Alpamayo

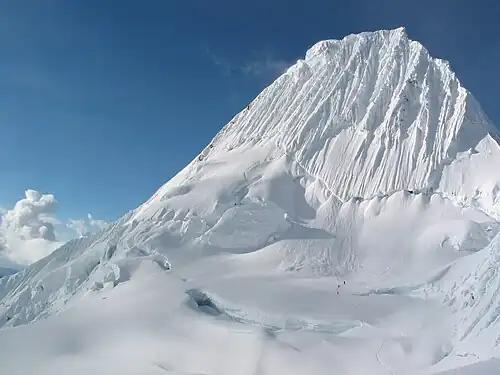
Climbers on Alpamayo in 2003

Most popular routes start from the village of Caraz, on the north of the Cordillera Blanca. A French-Belgian expedition including George and Claude Kogan claimed to have made the first ascent in 1951. After studying the photos in George Kogan's book "The Ascent of Alpamayo", the German team of G. Hauser, F. Knauss, B. Huhn & H. Wiedmann came to the conclusion that the 1951 team did not reach the actual summit, thereby making their ascent via the north ridge in 1957 the first.